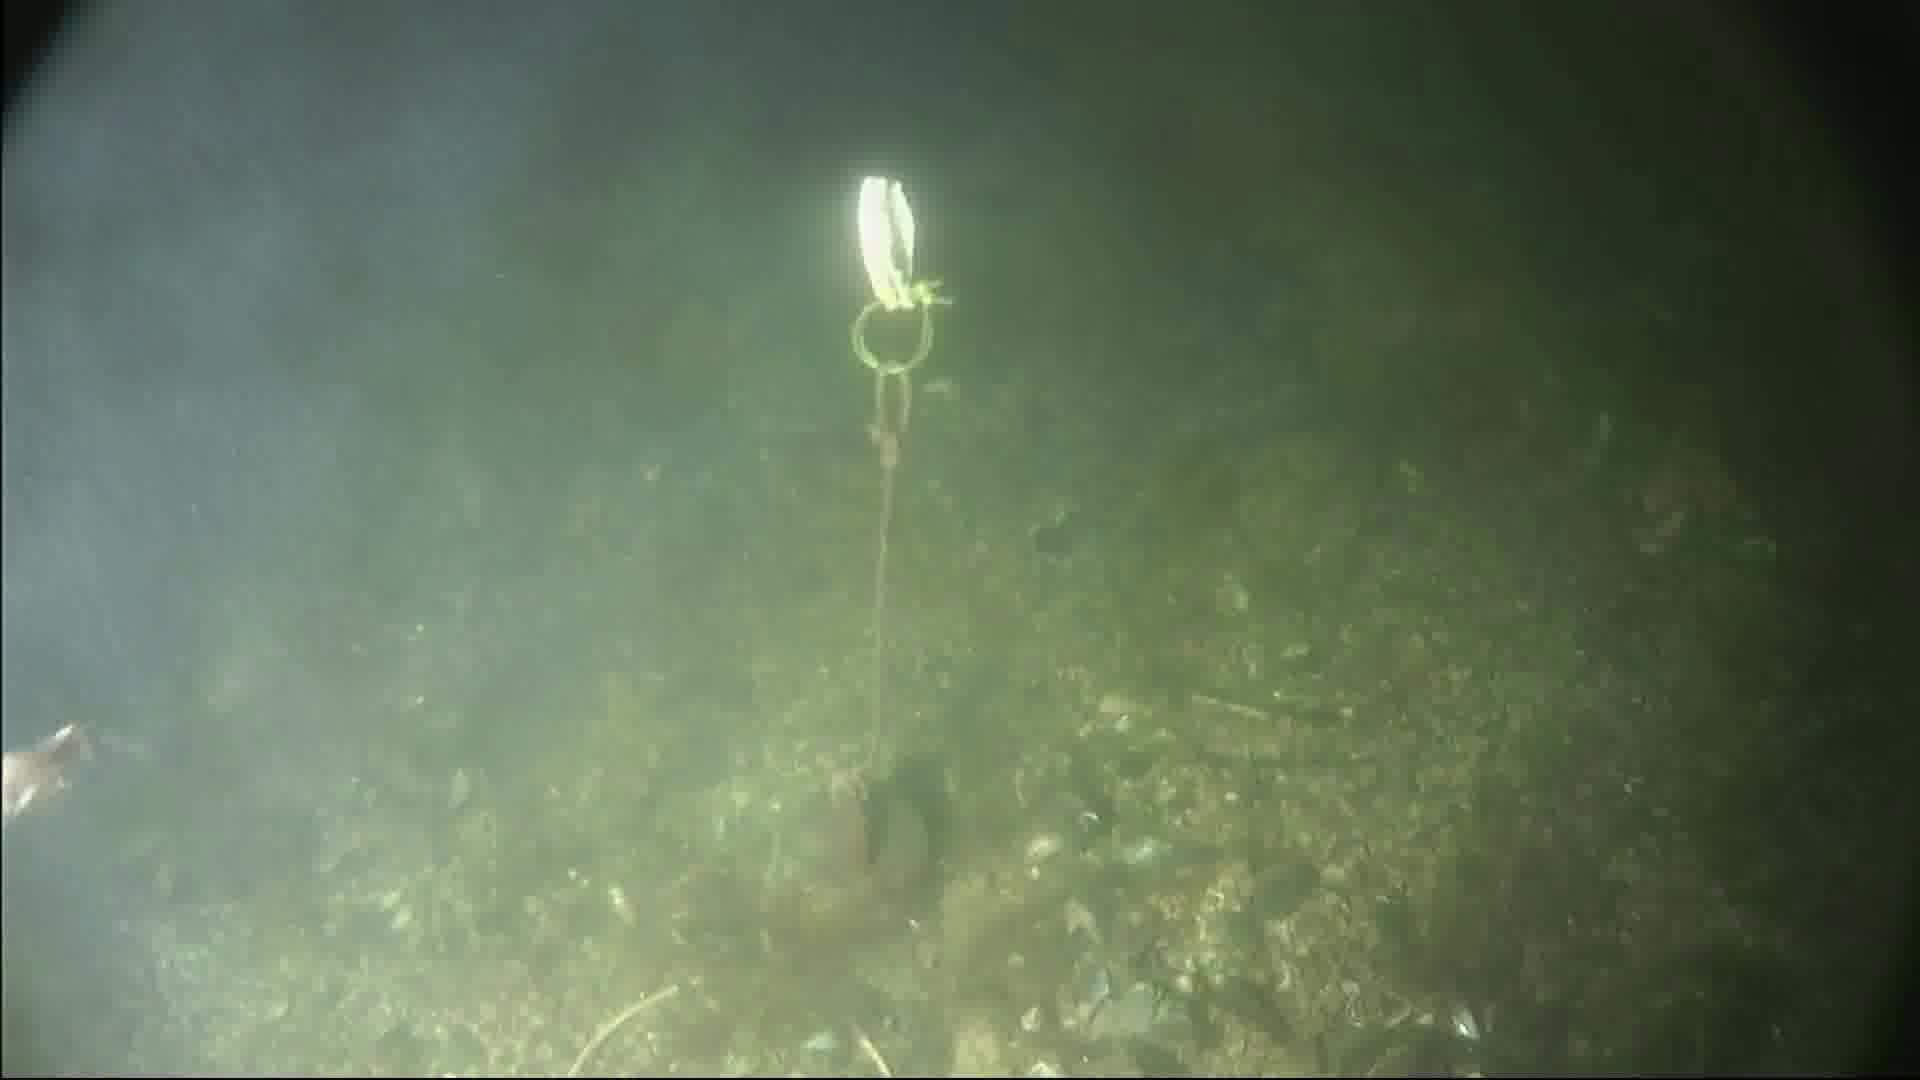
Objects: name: shrimp